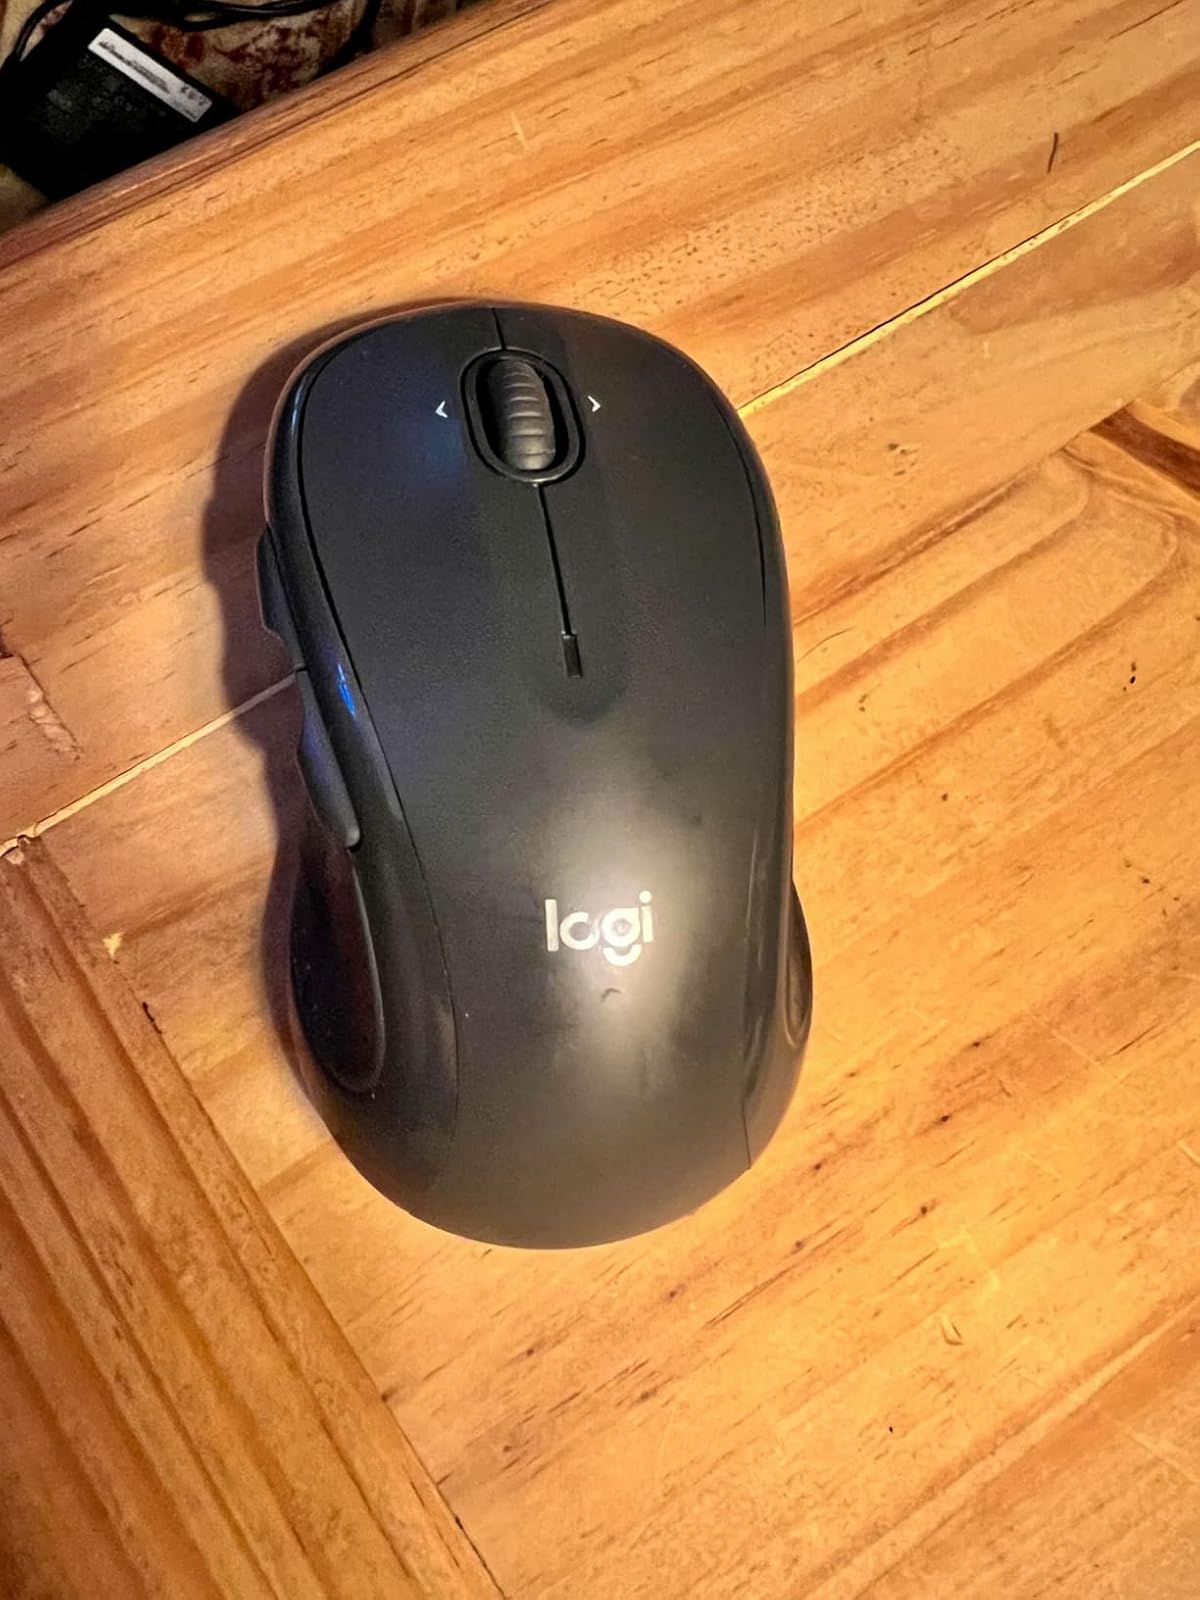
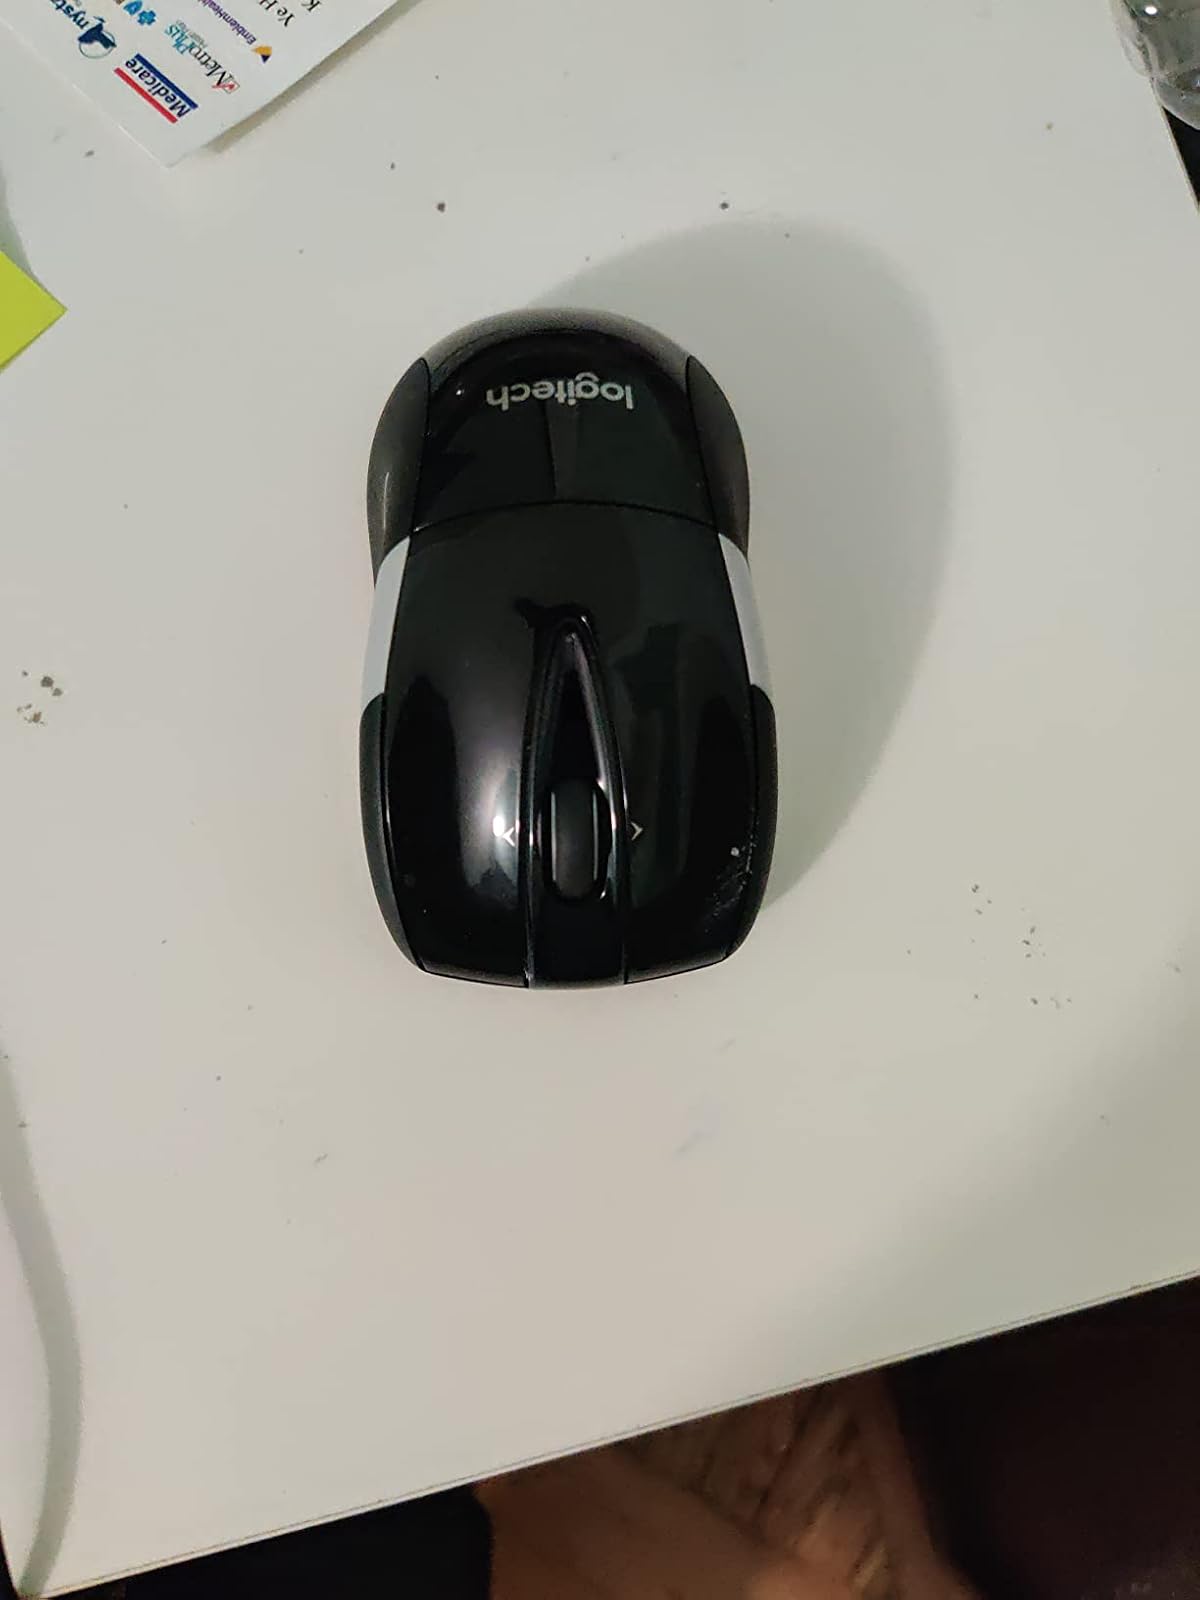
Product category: mouse
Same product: no